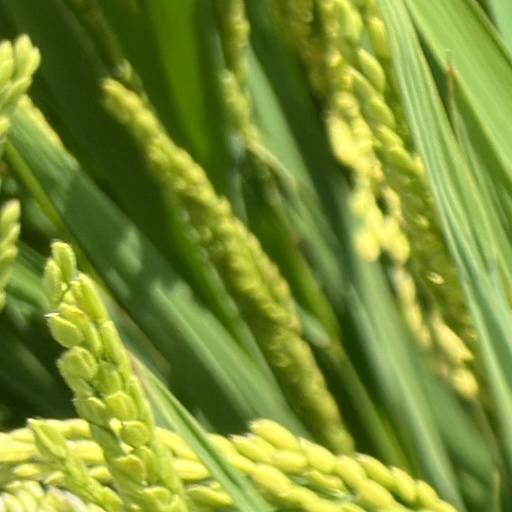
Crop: rice